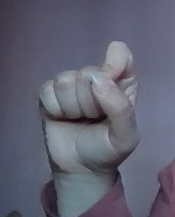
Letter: fa